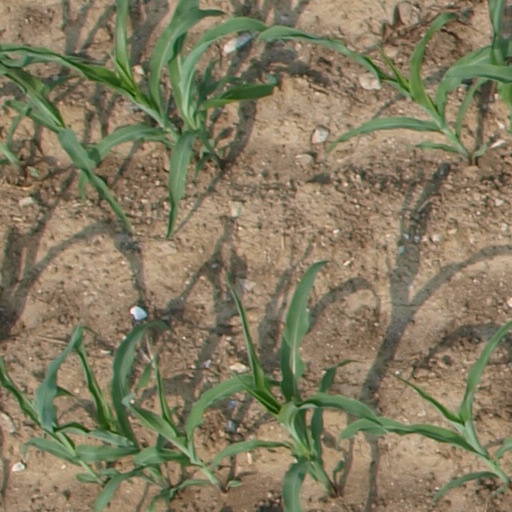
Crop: maize; corn